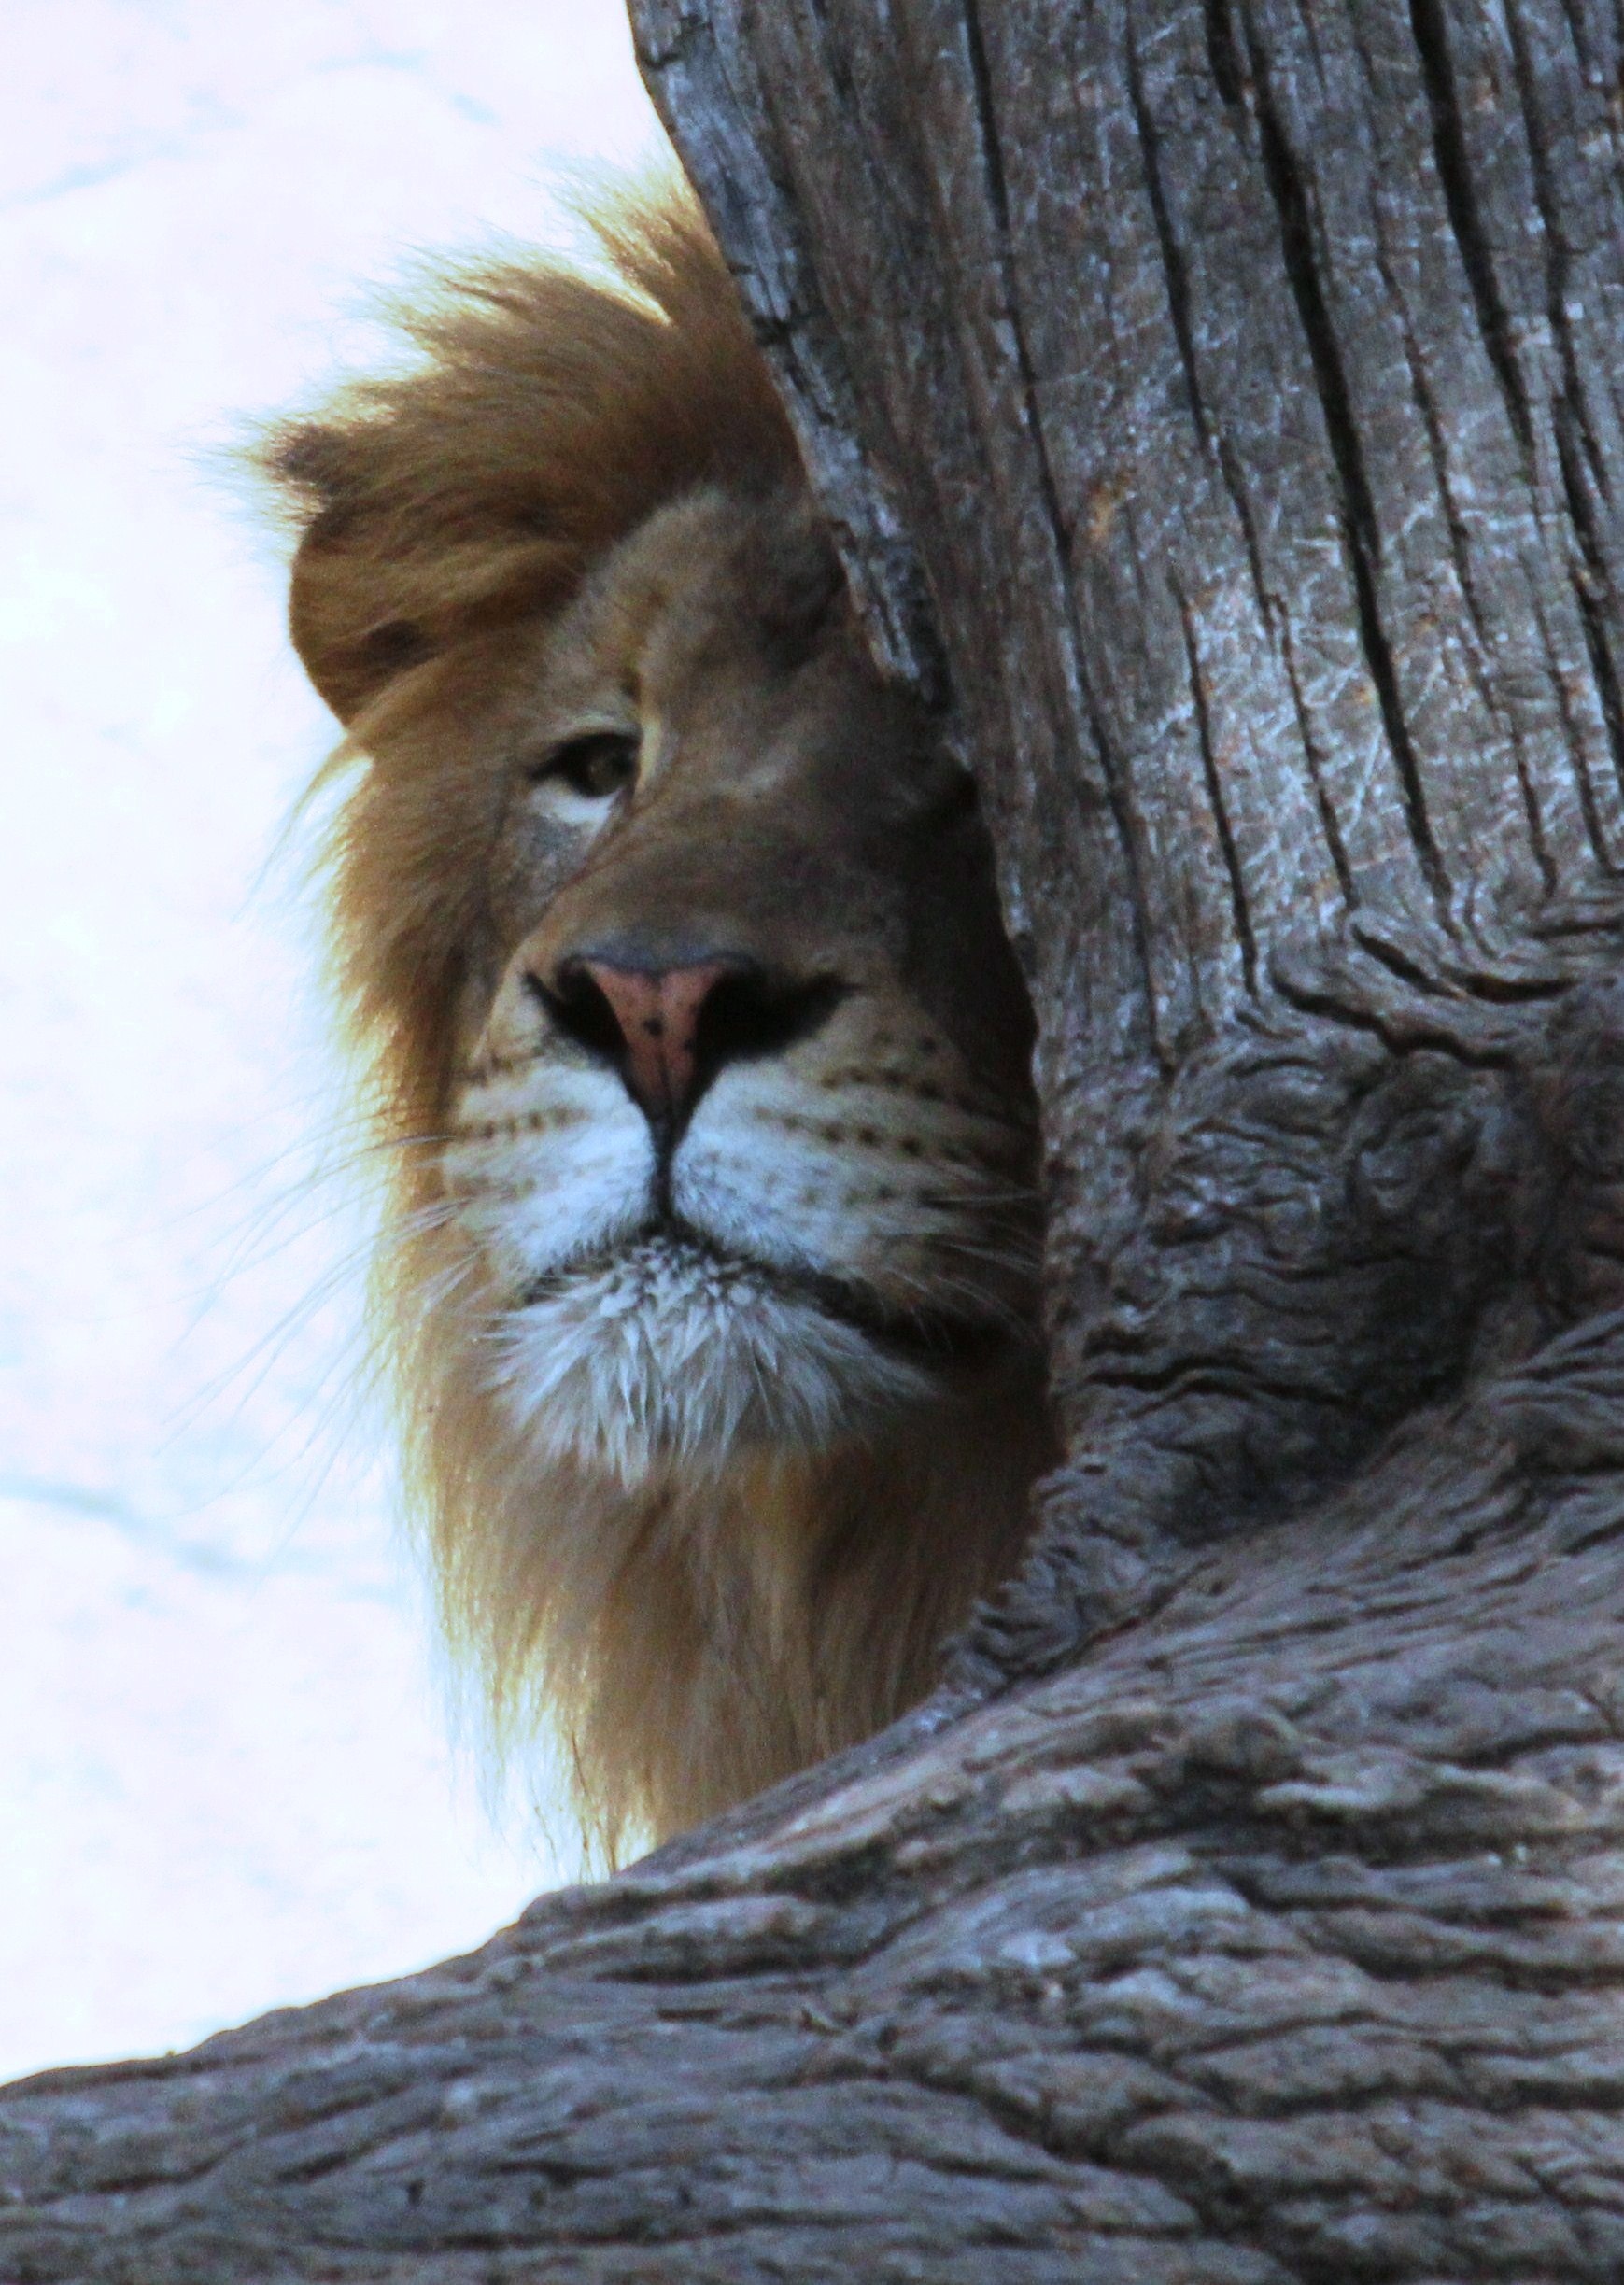
animal, male, wildlife, wild, cat, africa, mammal, mane, fauna, lion, close up, king, vertebrate, carnivore, safari, leo, big cats, cat like mammal